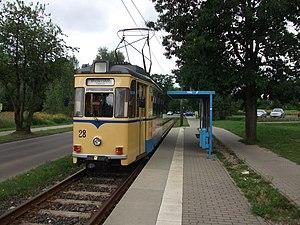
Le tramway de Woltersdorf est un tramway situé à l'est de Berlin et a écartement normal. Il relie la gare de Berlin-Rahnsdorf à la commune de Woltersdorf, dans l'arrondissement d'Oder-Spree. Avec une longueur de 5,6 kilomètres, le réseau est l'un des plus petits d'Allemagne, faisant de Woltersdorf la plus petite ville allemande à posséder un tramway. Le tracé est resté le même depuis son ouverture en mai 1913, malgré plusieurs projets d'extension avortés. En outre, le réseau est l'un des derniers à utiliser les rames de type Gothawagen, fabriquées en RDA. Il est exploité depuis 1991 par la société Woltersdorfer Straßenbahn GmbH, qui est détenue à moitié par la municipalité de Woltersdorf et par l'arrondissement d'Oder-Spree.